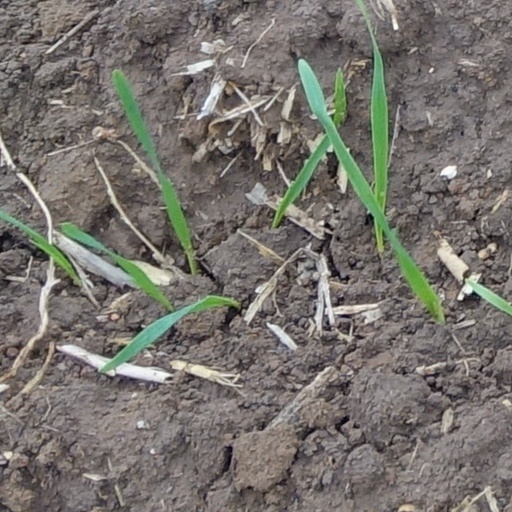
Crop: wheat